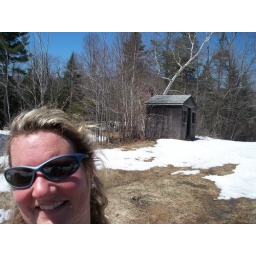
Off of Kidder Brook Trail, loved this shack, the birch tree against the blue sky. Beautiful day.